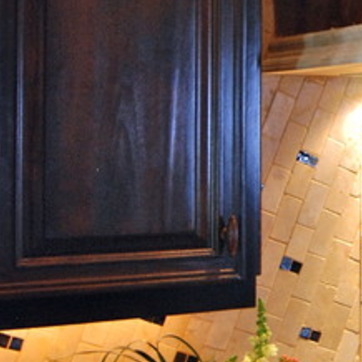
Material: wood